Pavagadh

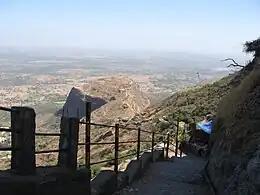
Pavagadh Hill's Footsteps

Pavagadh was an Ancient Jain Pilgrimage. In 140 CE, Greek geographer Ptolemy during his tour to India stated that Pavagadh is very ancient & holy, which proves its antiquity. It is stated that Raja Gangasinh, a successor of Emperor Ashok got the fort & the temples of Pavagadh repaired. There have been several attempts to destroy the evidence of its Jain heritage. However, the court ordered against destruction of facts and heritage.